Libertas convoy

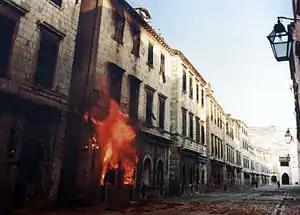
Shelling of the Old Town

On October 1, 1991, Yugoslav People's Army (JNA), then made up of Serbian and Montenegrin units, attacked Dubrovnik from land, sea and air, and by late October had captured virtually all of the land between the Pelješac and Prevlaka peninsulas on the coast of the Adriatic Sea, with the exception of Dubrovnik itself. The siege was accompanied by a Yugoslav Navy (JRM) blockade. The JNA's bombardment of Dubrovnik culminated on 6 December 1991 which provoked international condemnation. As a result of the blockade, approximately 50,000 citizens in Dubrovnik lived without electricity and access to enough fresh drinking water, food and medicine.